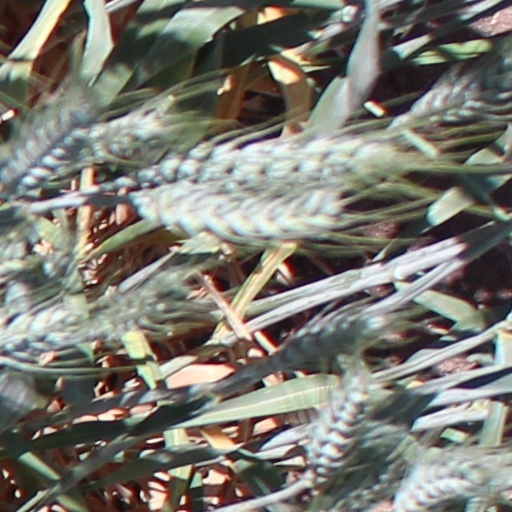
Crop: wheat